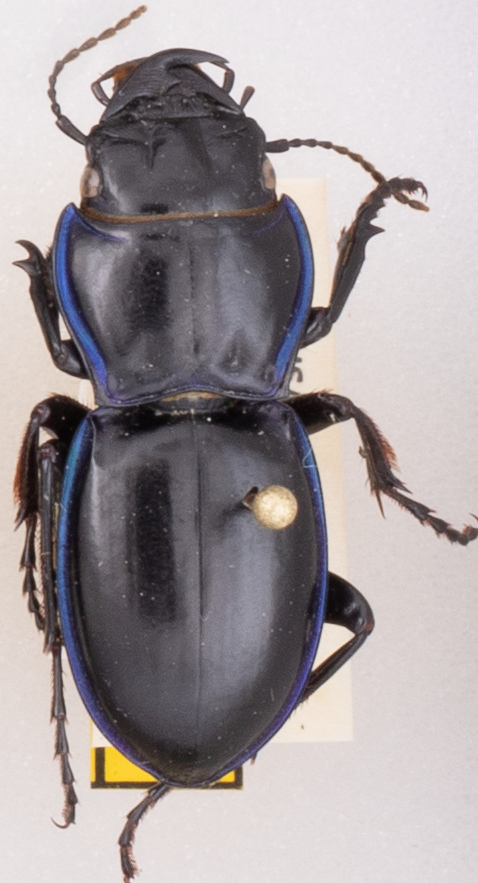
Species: Pasimachus elongatus
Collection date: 2019-08-12
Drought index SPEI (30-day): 0.36
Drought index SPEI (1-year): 2.09
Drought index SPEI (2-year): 0.82